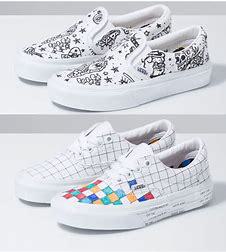
Brand: Vans
Model: Era